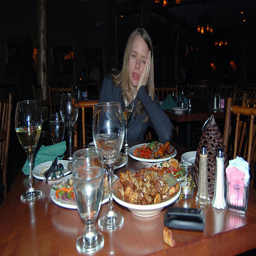
A beautiful woman sitting at a table filled with food.
I am unable to see the image above.
girl at a restaurant table loaded with food
I women sitting at a table with a large amount of food in front of her.
A young woman at a table laden with food sticks out her tongue.